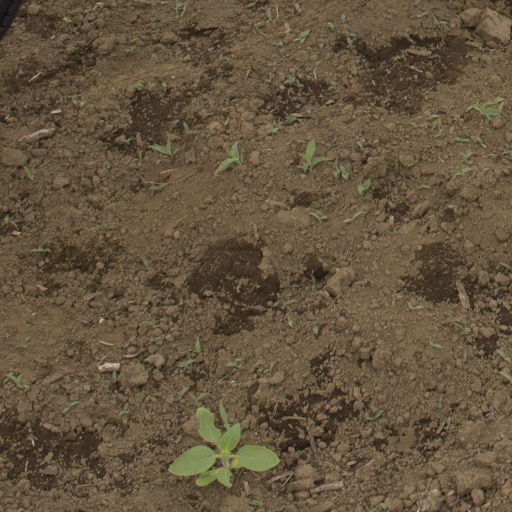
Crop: Jerusalem artichoke